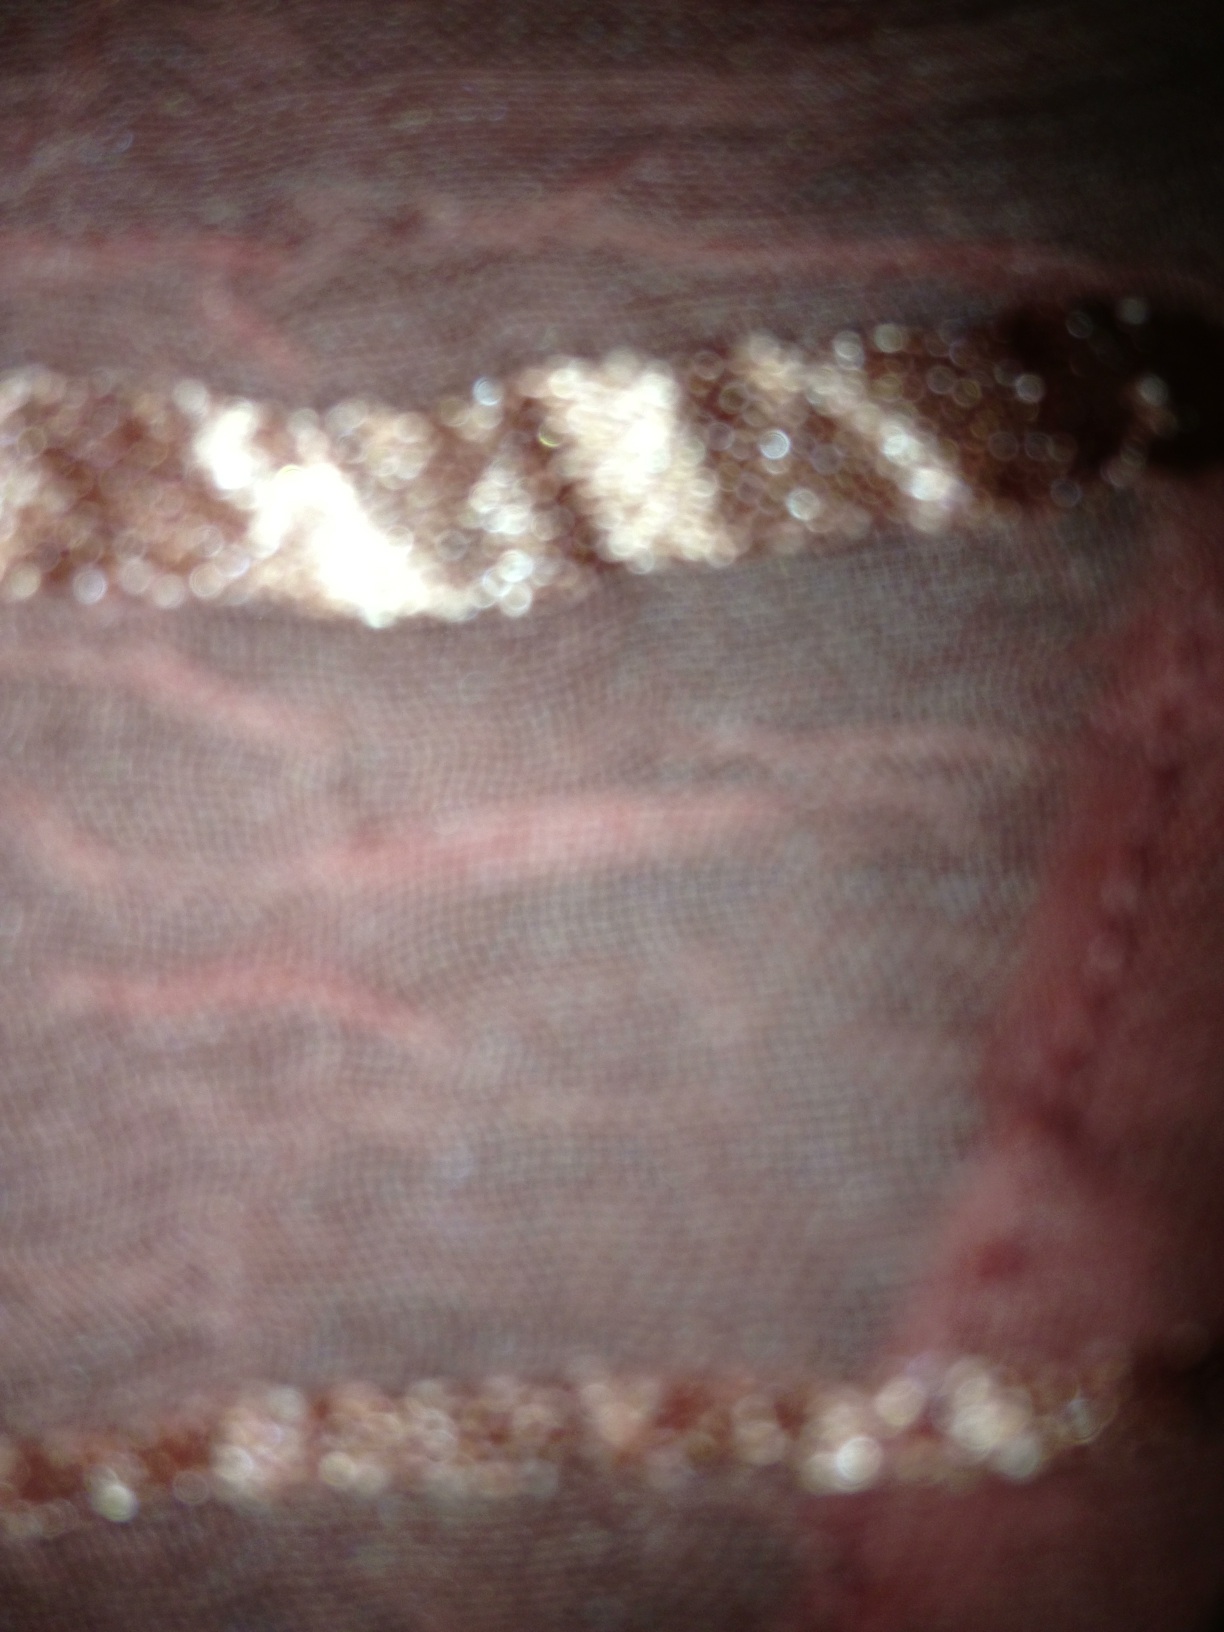Question: Does this shirt go with this skirt, question mark?
Answer: unanswerable